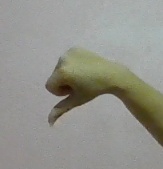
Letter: waw